American Latinas in World War II

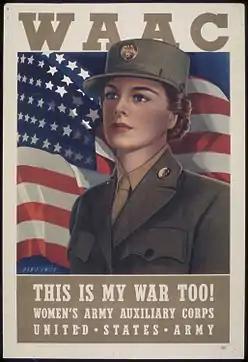
A poster for the Women's Army Auxiliary Corps, 1941.

During World War II, the Women's Army Corps and the Women's Army Auxiliary Corps were created alongside the existing Army Nurse Corps. This gave women the chance to work not only as nurses, but as uniformed members of the armed forces. Due to their fluency in the Spanish language, Latina women were even sought out for positions as "cryptologists and in correspondence and communications."